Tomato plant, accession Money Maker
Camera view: bottom (45 deg); turntable rotation: 180 degrees
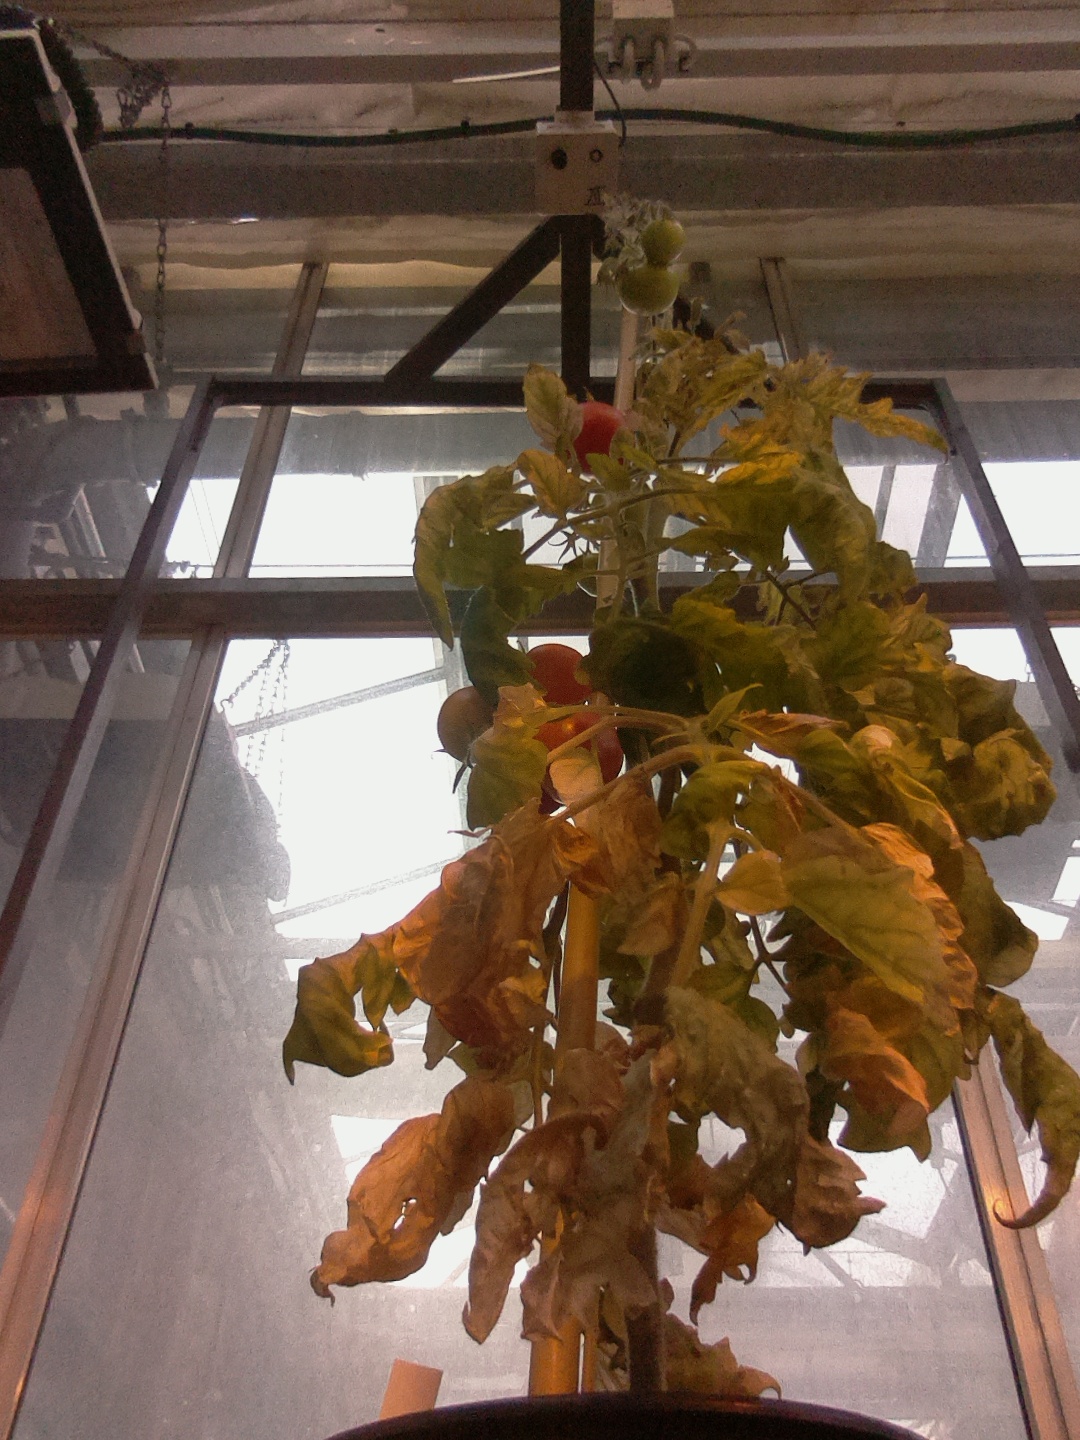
BBCH growth stage 85: 50%-60% of fruits show typical fully ripe color